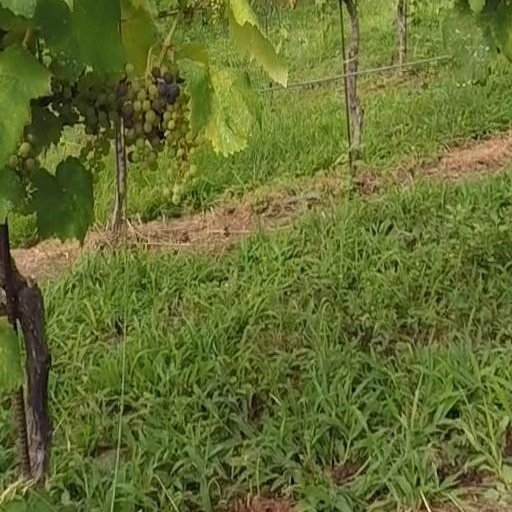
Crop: grape